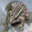
Label: frog